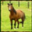
Label: horse